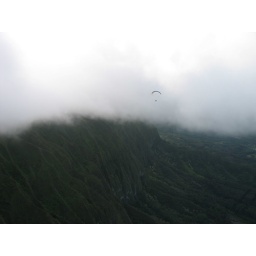
Scraps in front of a low wall of clouds